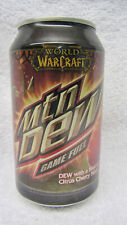
Label: metal